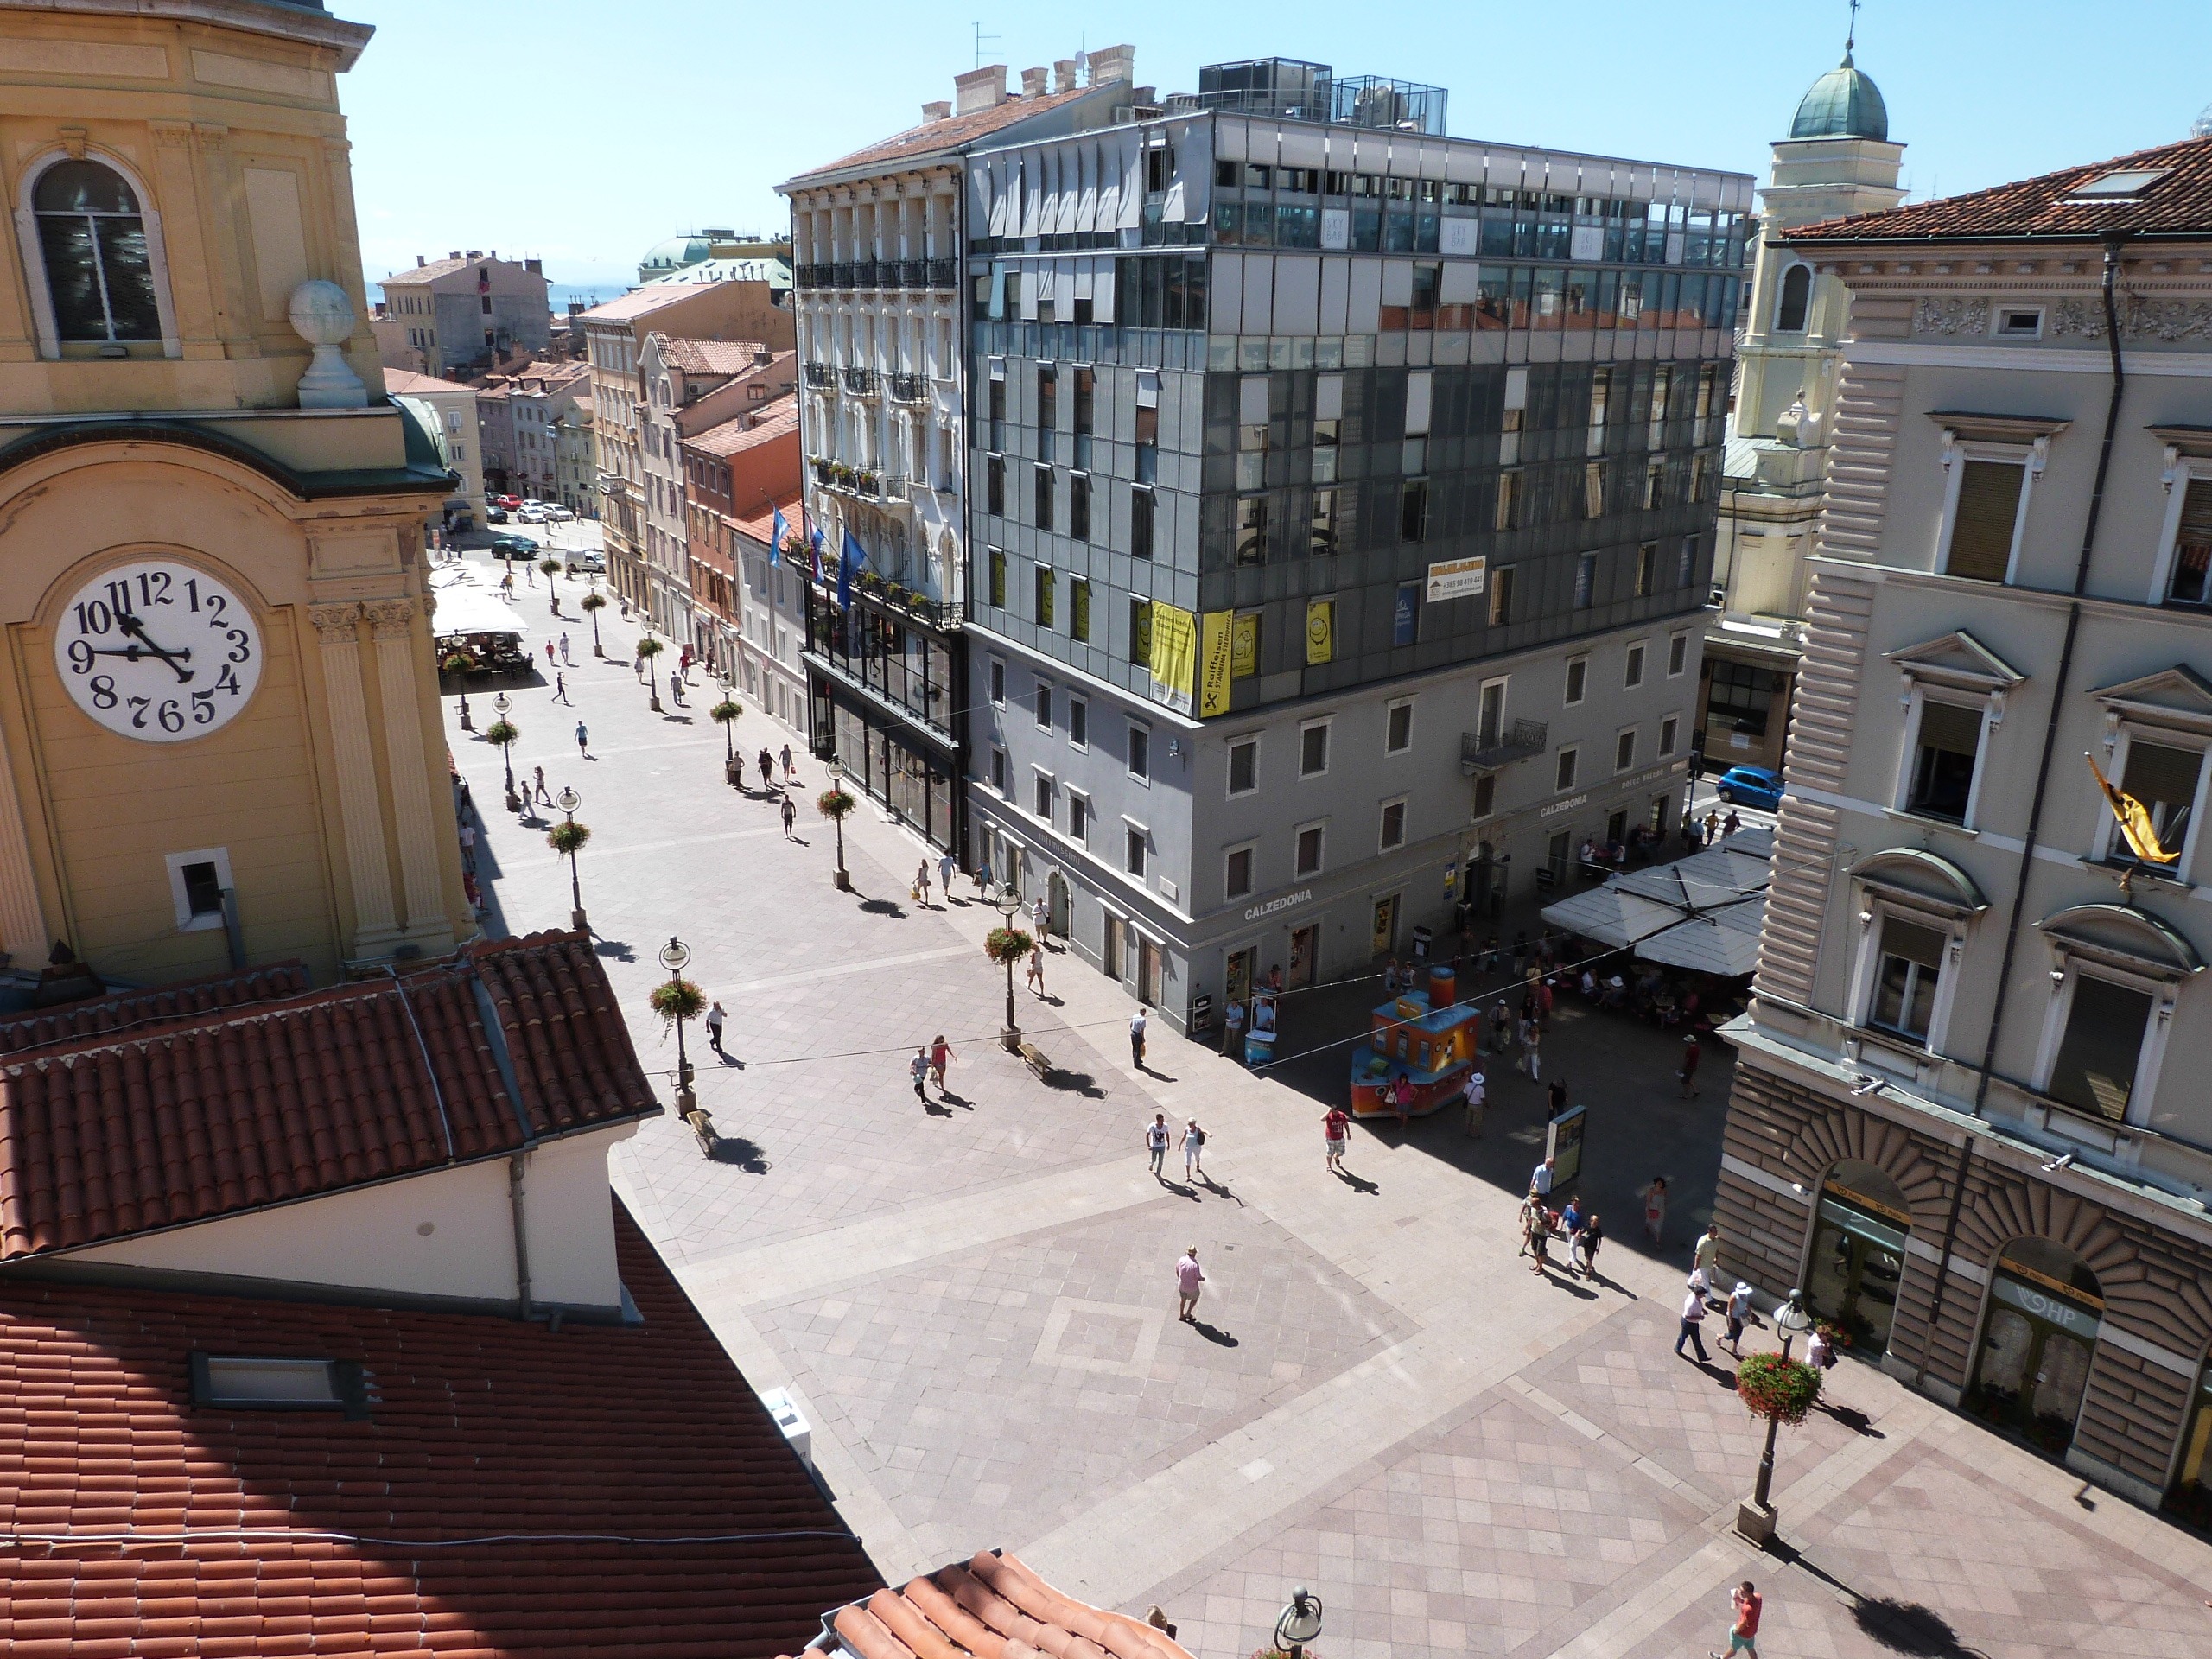
architecture, structure, street, town, building, city, cityscape, downtown, plaza, landmark, facade, historic, tourism, design, buildings, center, town square, neighbourhood, architecture design, urban area, human settlement